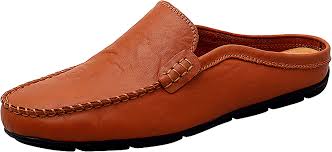
Label: Clog